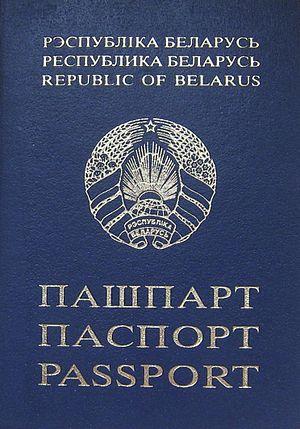
Le passeport biélorusse est un document de voyage international délivré aux ressortissants biélorusses, et qui peut aussi servir de preuve de la citoyenneté biélorusse.
Les passeports dont le nom est indiqué en italique sont émis par des États non reconnus internationalement.